Kilcronaghan

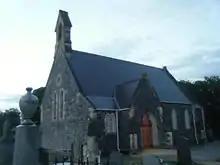
Present parish church of Kilcronaghan

During the overhauling of the ancient parish church, several raised tombs and ancient graves standing in the interior were disturbed, with several skulls raised out, all with silk caps upon them, none of which could be removed due to the passage of time. Along with this was discovered in the graves a number of gold rings and other jewels supposed to have been worn by nuns and buried with their remains in the body of the church. Also found in one of the graves was an ancient book that had become "quite defaced by time and damp...". By 1823, only 17 years after being rebuilt to the parishes needs, the old church no longer met the needs of the growing population of Tobermore and the parish, and was declared inadequate in the accommodation of the congregation. So on Monday 27 February 1854, it was agreed to build a new parish church on a new site.